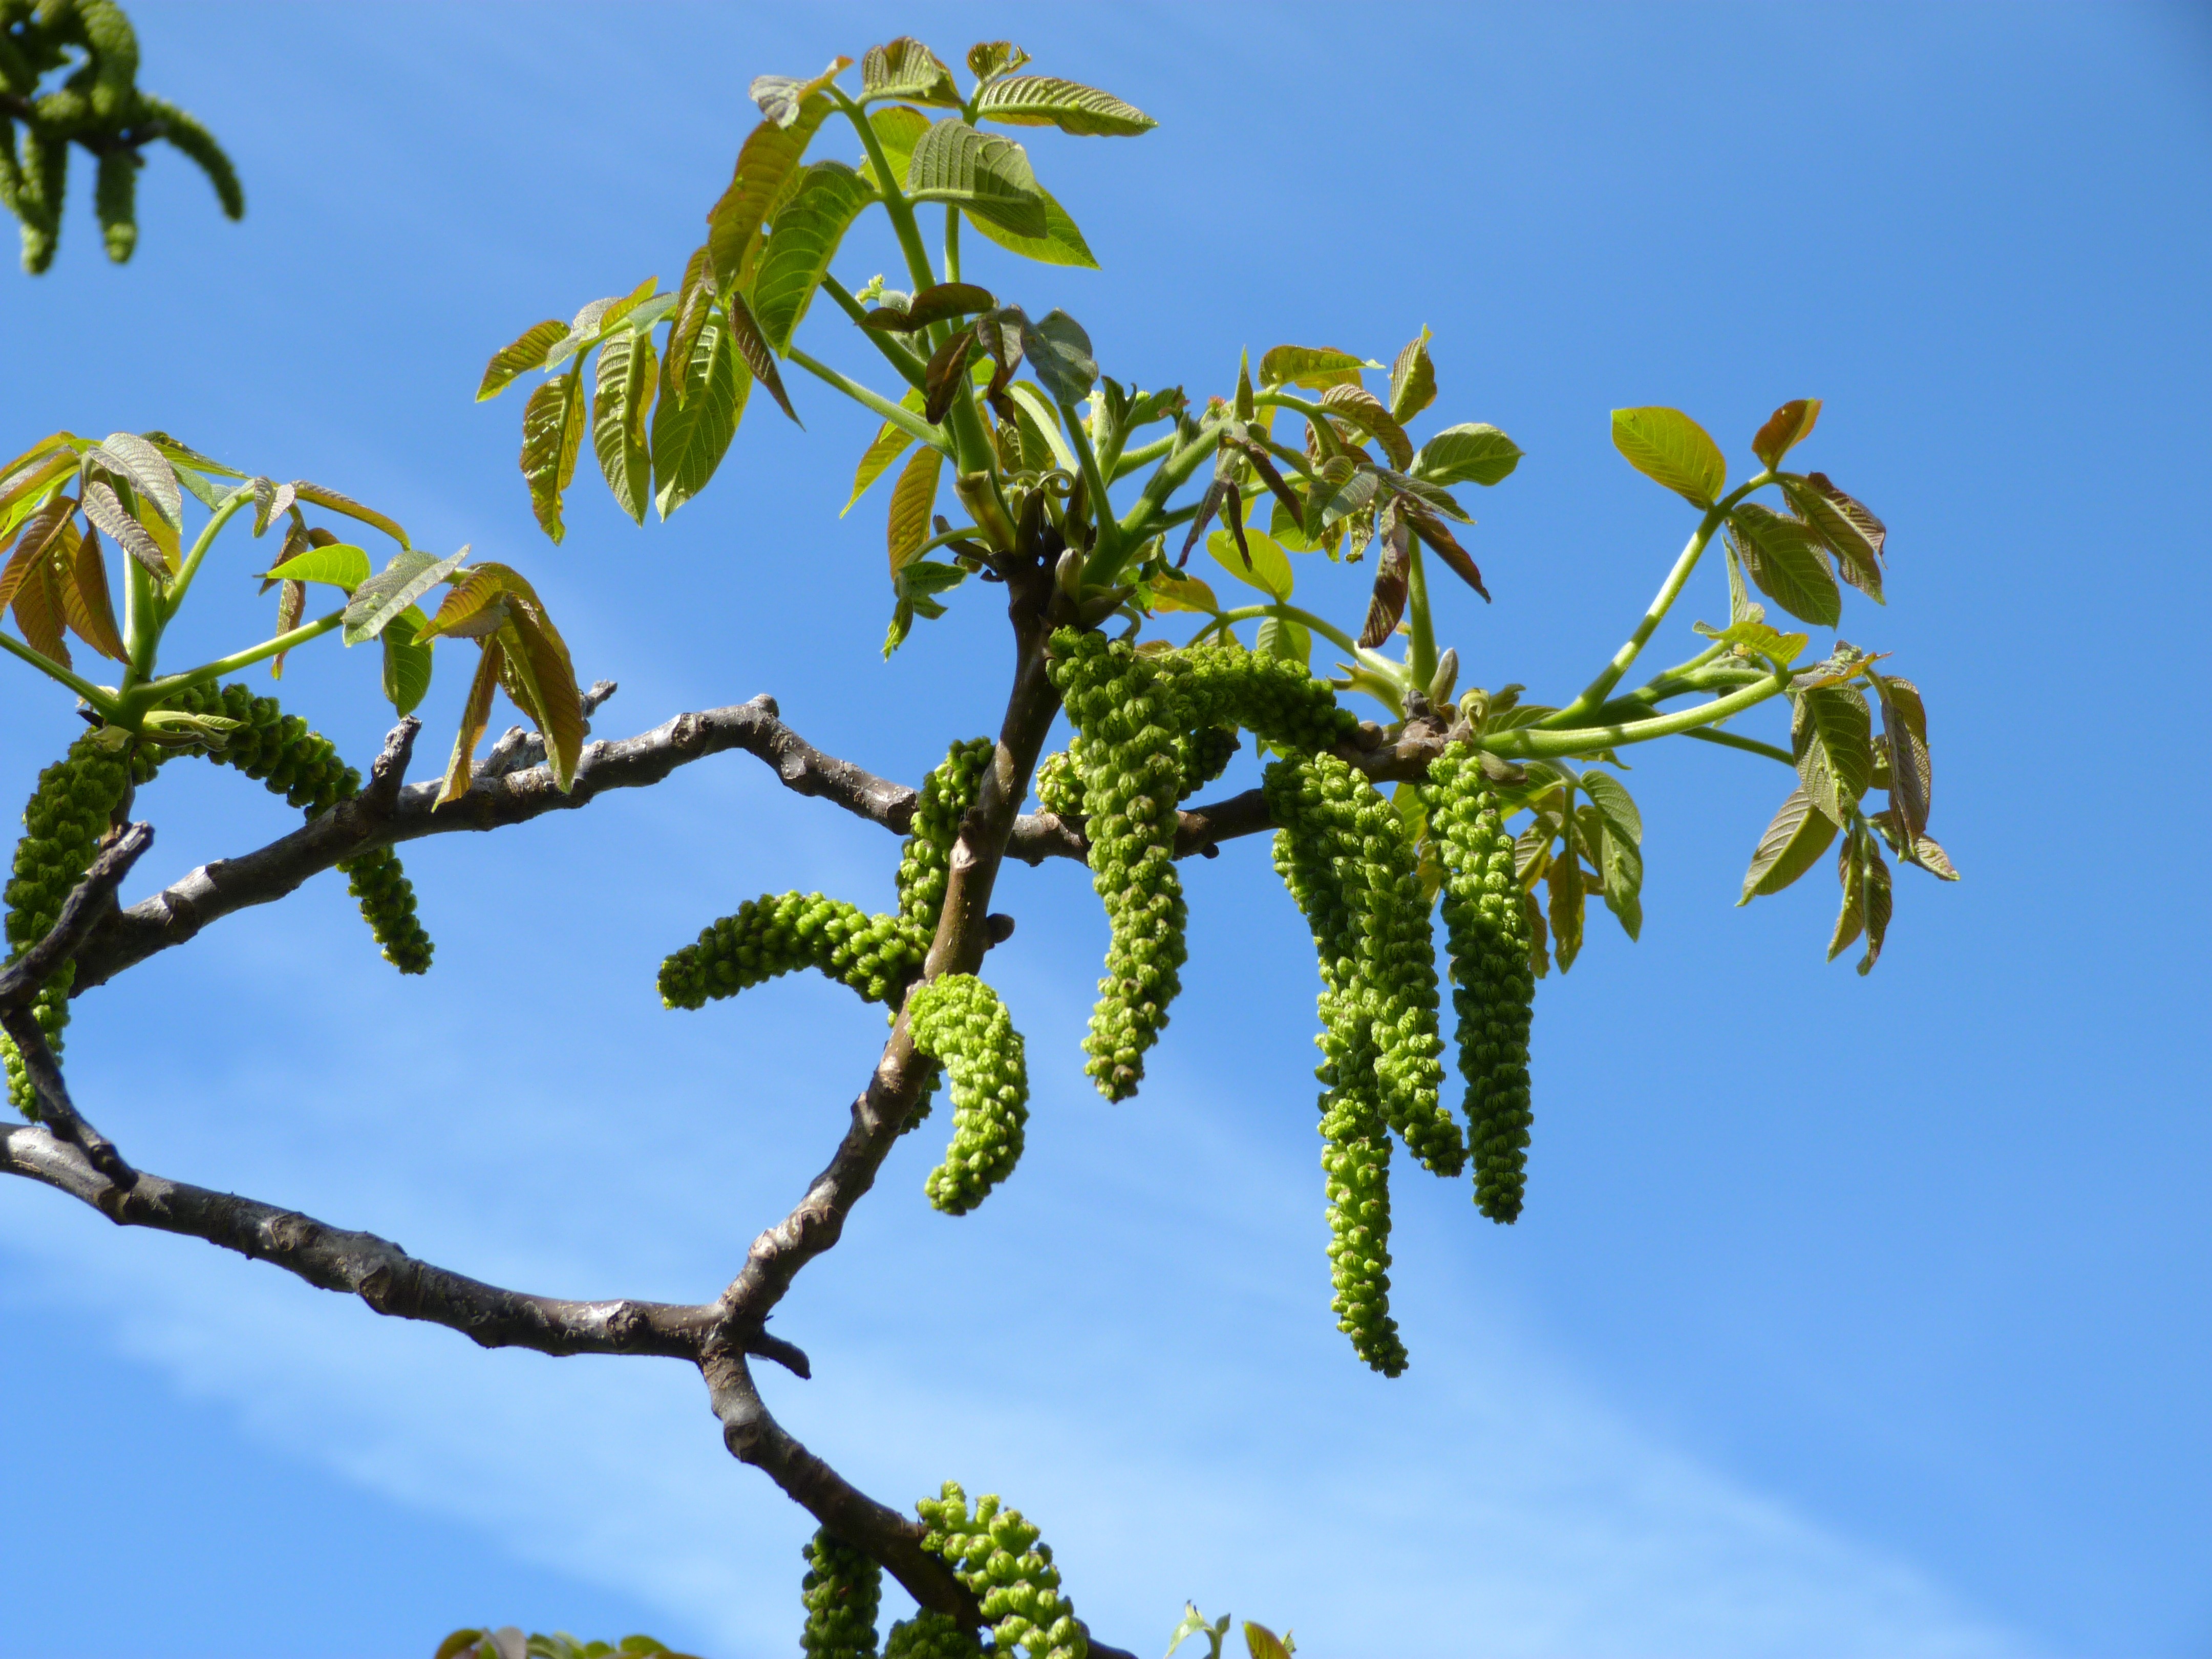
tree, nature, branch, blossom, plant, sky, sunlight, leaf, flower, spring, green, produce, botany, blue, flora, shrub, buds, flowering plant, woody plant, land plant